Mississippi Teacher Corps

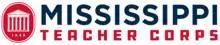

MTC was founded by Amy Gutman and Andrew P. Mullins Jr. in 1989. Working with Dr. Mullins, then an employee for the State Department of Education, Gutman came up with the idea for the program, modeled after the Peace Corps. Gutman, a Harvard student doing a journalism internship in Greenwood, Mississippi, perceived that there were a lot of students who would be interested in coming to Mississippi to teach, provided they could get certified via the alternate route. Gutman and Mullins envisioned college graduates coming from all over the United States to teach in Mississippi in order to fill teacher shortages across the state, specifically in the Mississippi Delta.